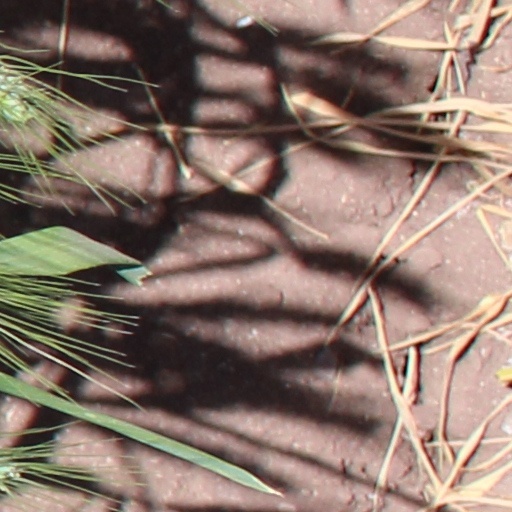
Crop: wheat